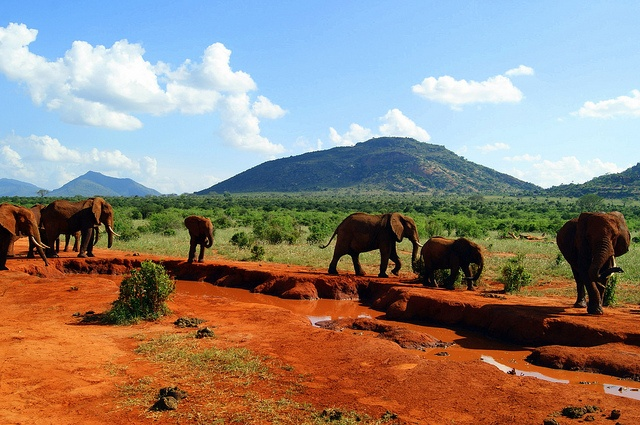
A herd of elephants in clay area next to mountains.
A herd of elephants surrounding a tiny stream.
Many elephants are walking near a muddy watering hole.
A group of large elephants on a field.
A group of elephants gathering around a watering hole.